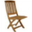
Label: chair